He-Man and the Masters of the Universe (2021 TV series)

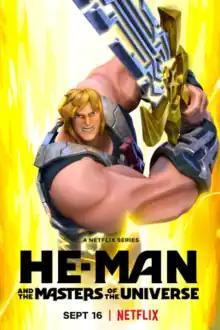
Promotional poster

He-Man and the Masters of the Universe is an animated superhero television series developed by Rob David and is a reimagining of the 1983 series of the same name. The series premiered on Netflix on September 16, 2021. A second season was released on March 3, 2022. The third season was released on August 18, 2022.